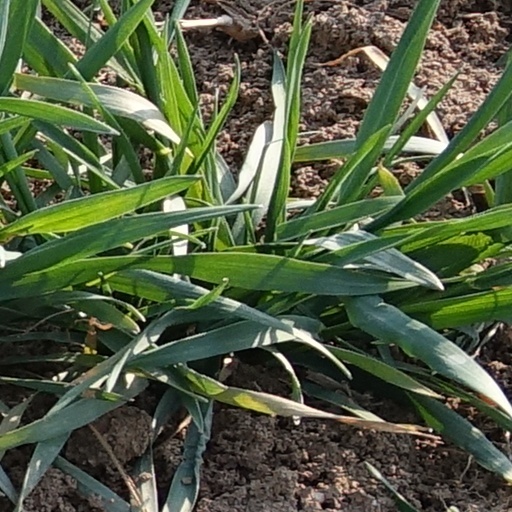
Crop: wheat